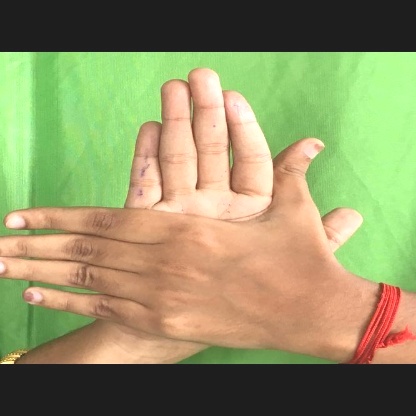
Mudra: Chakra